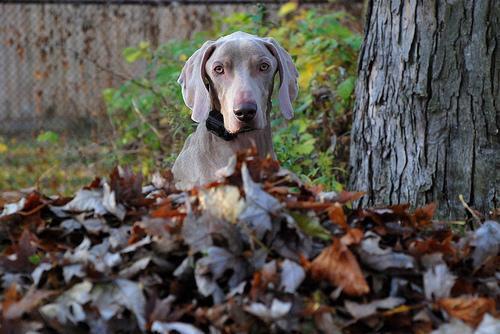
Weimaraner